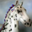
Label: horse